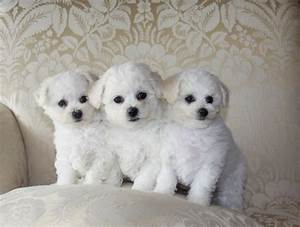
Label: dog